Brevik Line

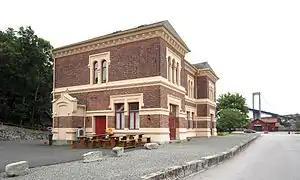
Brevik Station with the Brevik Bridge in the background

The Brevik Line opened with electric traction from 19 June 1949, along with the Bratsberg Line through Grenland. Thus electric trains from Oslo could reach Brevik via that route. The Vestfold Line would not be electrified until the mid-1950s. With the electrification the line saw a major increase in traffic—by 1951 there were eighteen round trips and nineteen from 1957, operating at a fixed, hourly headway. Following the 1962 opening of the Brevik Bridge the railway saw a sharp decline in patronage as the bus service was rerouted, capturing more of the traffic. Thus NSB decided to terminate the commuter trains to Skien from 1 February 1964. The express trains followed suit and since 26 May 1968 there has only been freight trains on the line.